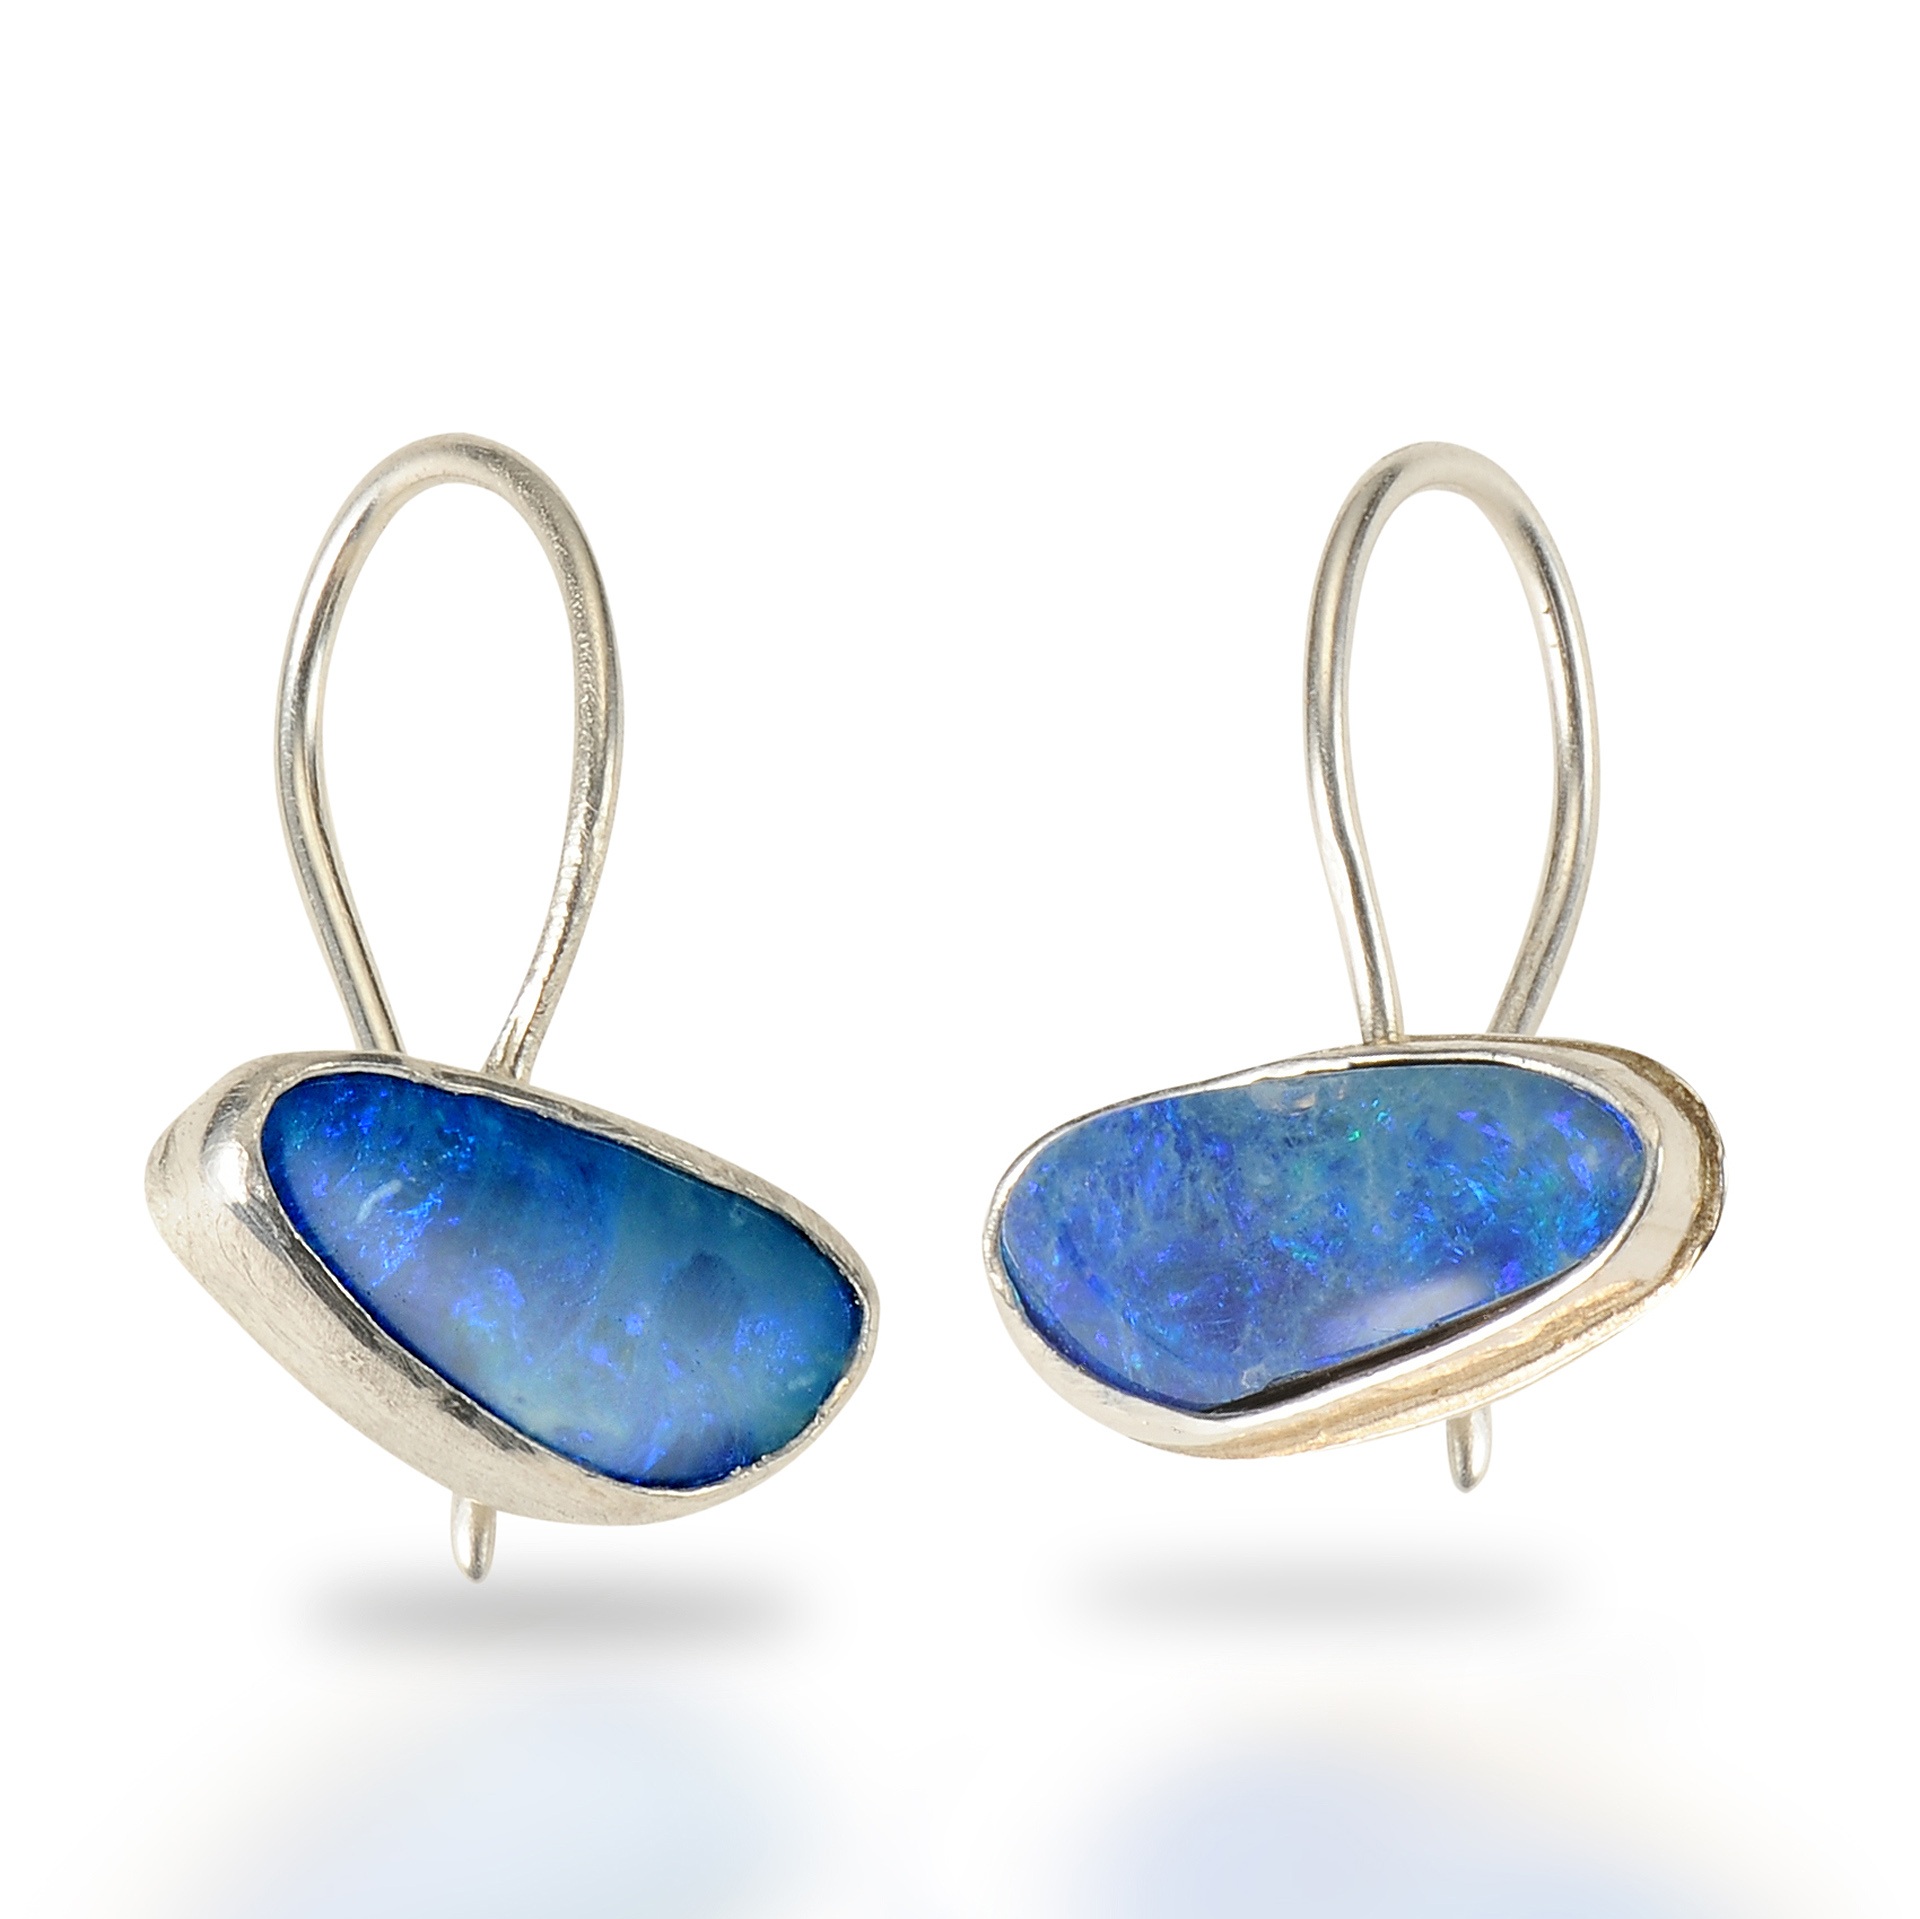
jewelry, jewellery, luxury, turquoise, silver, earrings, fine, glamour, gemstone, precious, dangle, boulder opal, argentium, fashion accessory, body jewelry